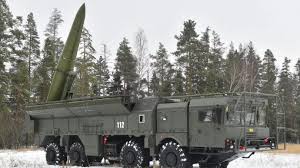
Label: Iskander